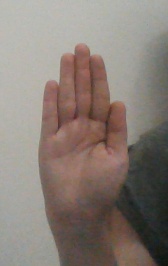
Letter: seen